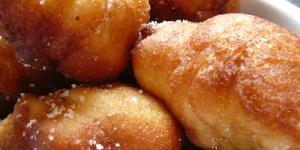
bunuelos rapidos